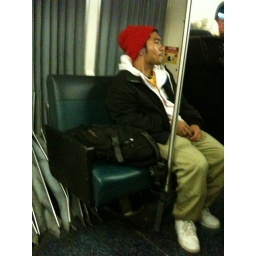
Scribbled all over the back of the bus seat with his silver pen.